Coldstream Guards

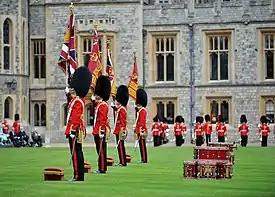
The Coldstream Guards laying up their old Colours and receiving the new Colours from The Queen

Currently, the most prominent role of the 1st Battalion and No. 7 Company is the performance of ceremonial duties in London and Windsor as part of the Household Division. The 1st Battalion is based in Windsor at Victoria Barracks as an operational light infantry battalion.